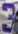
Number: 3